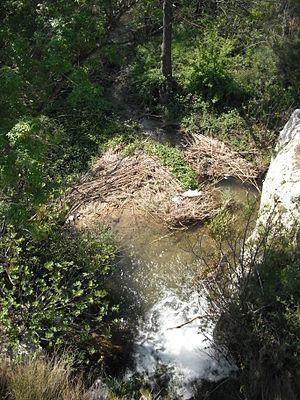
Gaudre de la Foux. Photographie prise depuis le canal de la vallée des Baux, quartier des rochers d'Entreconque, commune de Maussane-les-Alpilles (13)
Un gaudre désigne un cours d'eau souvent à sec en été et à faible débit le reste de l'année.
Le gaudre de la Foux, aussi appelé gaudre de Vaupelière, est une rivière française, qui coule dans le département des Bouches-du-Rhône et la région Provence-Alpes-Côte d'Azur.